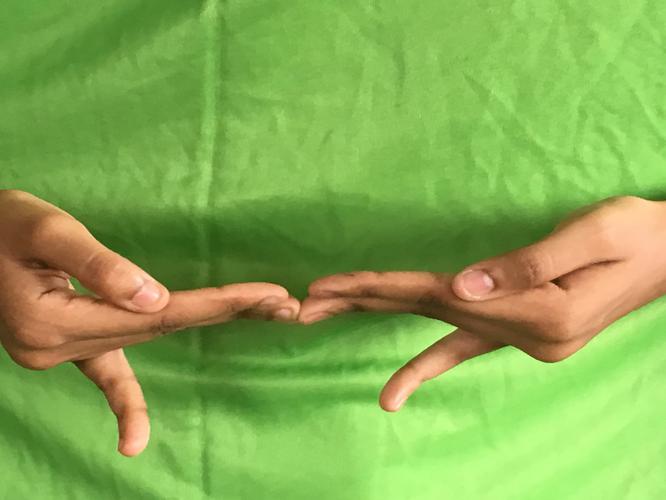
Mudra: Khatva
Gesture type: double_hand